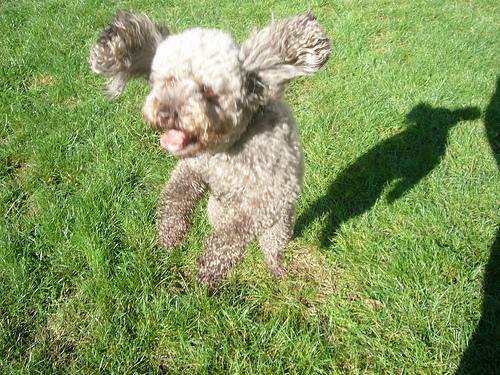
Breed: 200-n000010-miniature_poodle